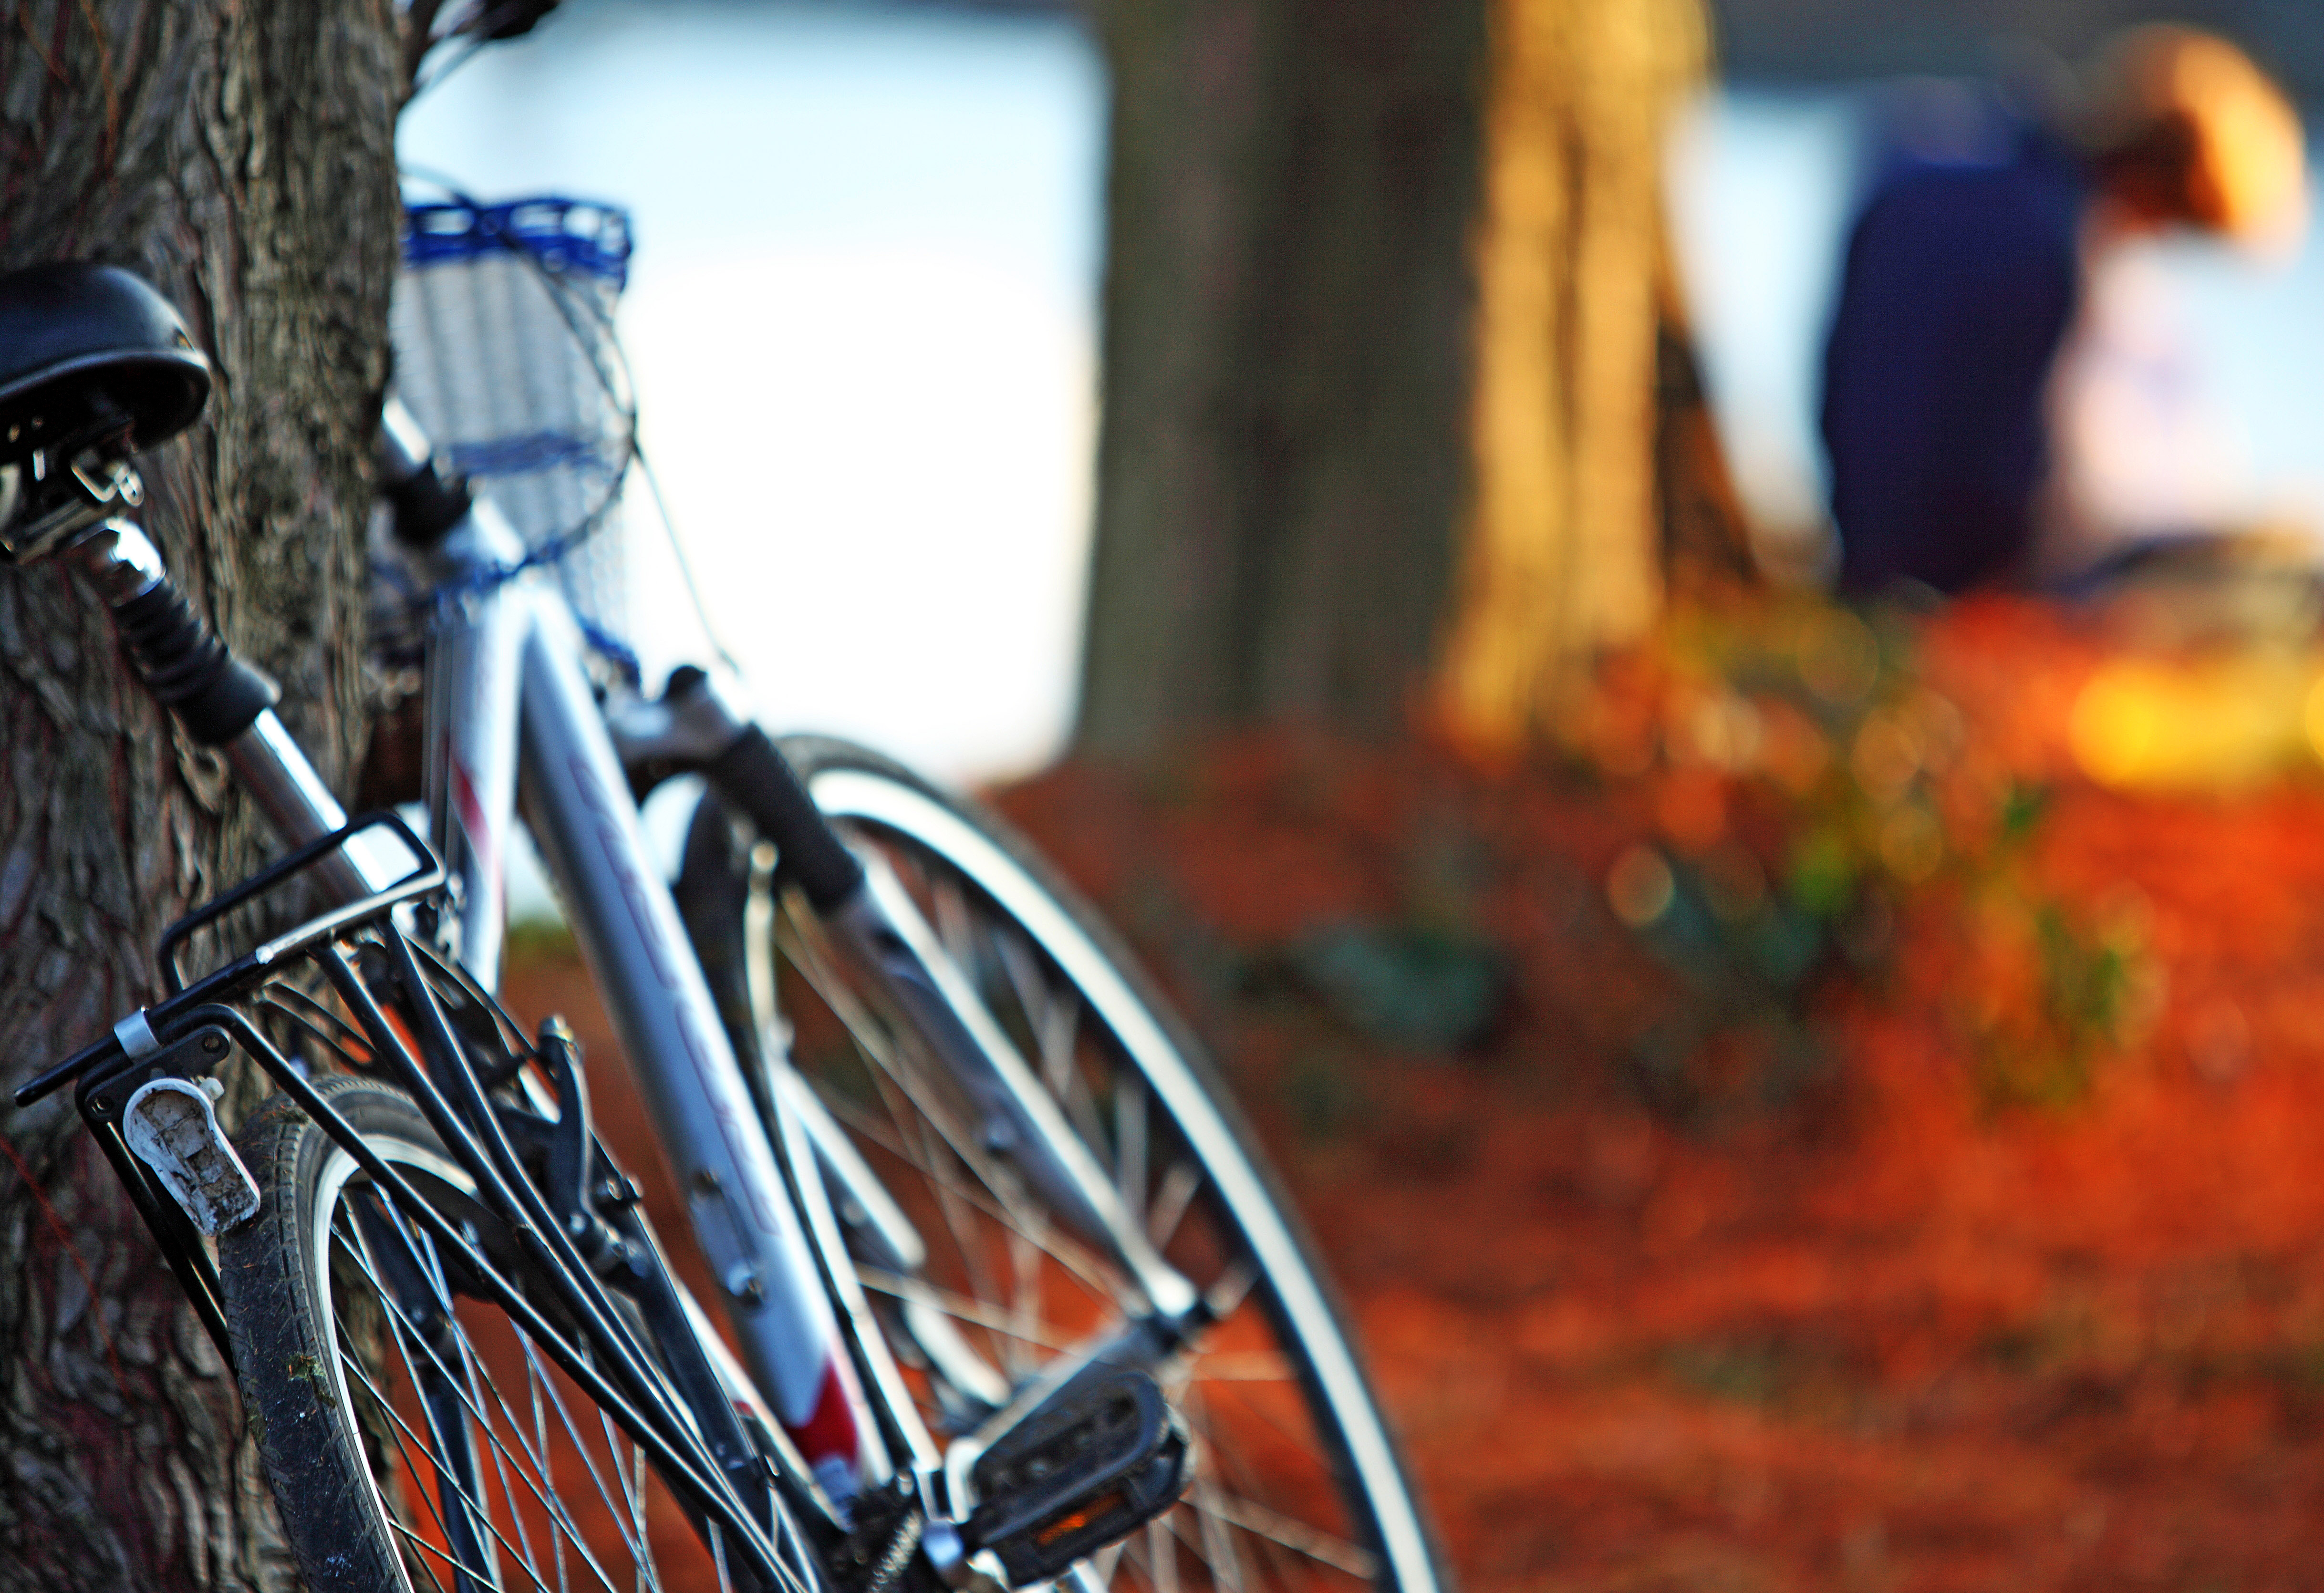
wheel, sunlight, fall, bicycle, bike, river, reading, downtown, vehicle, color, autumn, canon, park, waterfront, season, sports equipment, mountain bike, cycling, candid, eos, mark, ii, 5d, tones, tom, freeride, oregon, portland, ian, sane, willamette, mccall, fallcolor, land vehicle, cycle sport, cyclo cross, bicycle racing